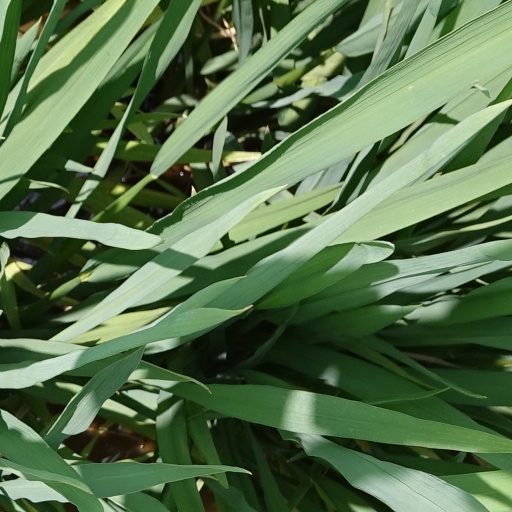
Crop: rice